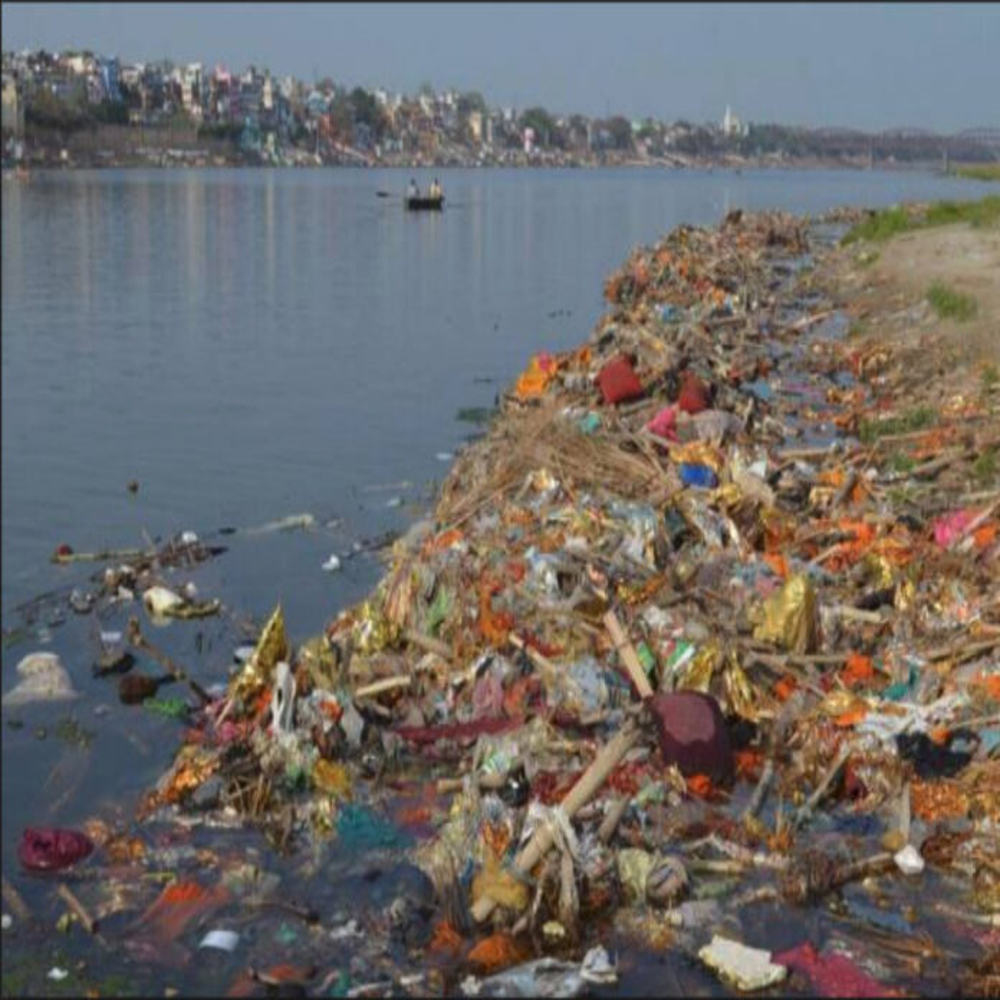
Body of water present: yes
Land polluted: yes
Water polluted: yes
Pollution percentage: 50%